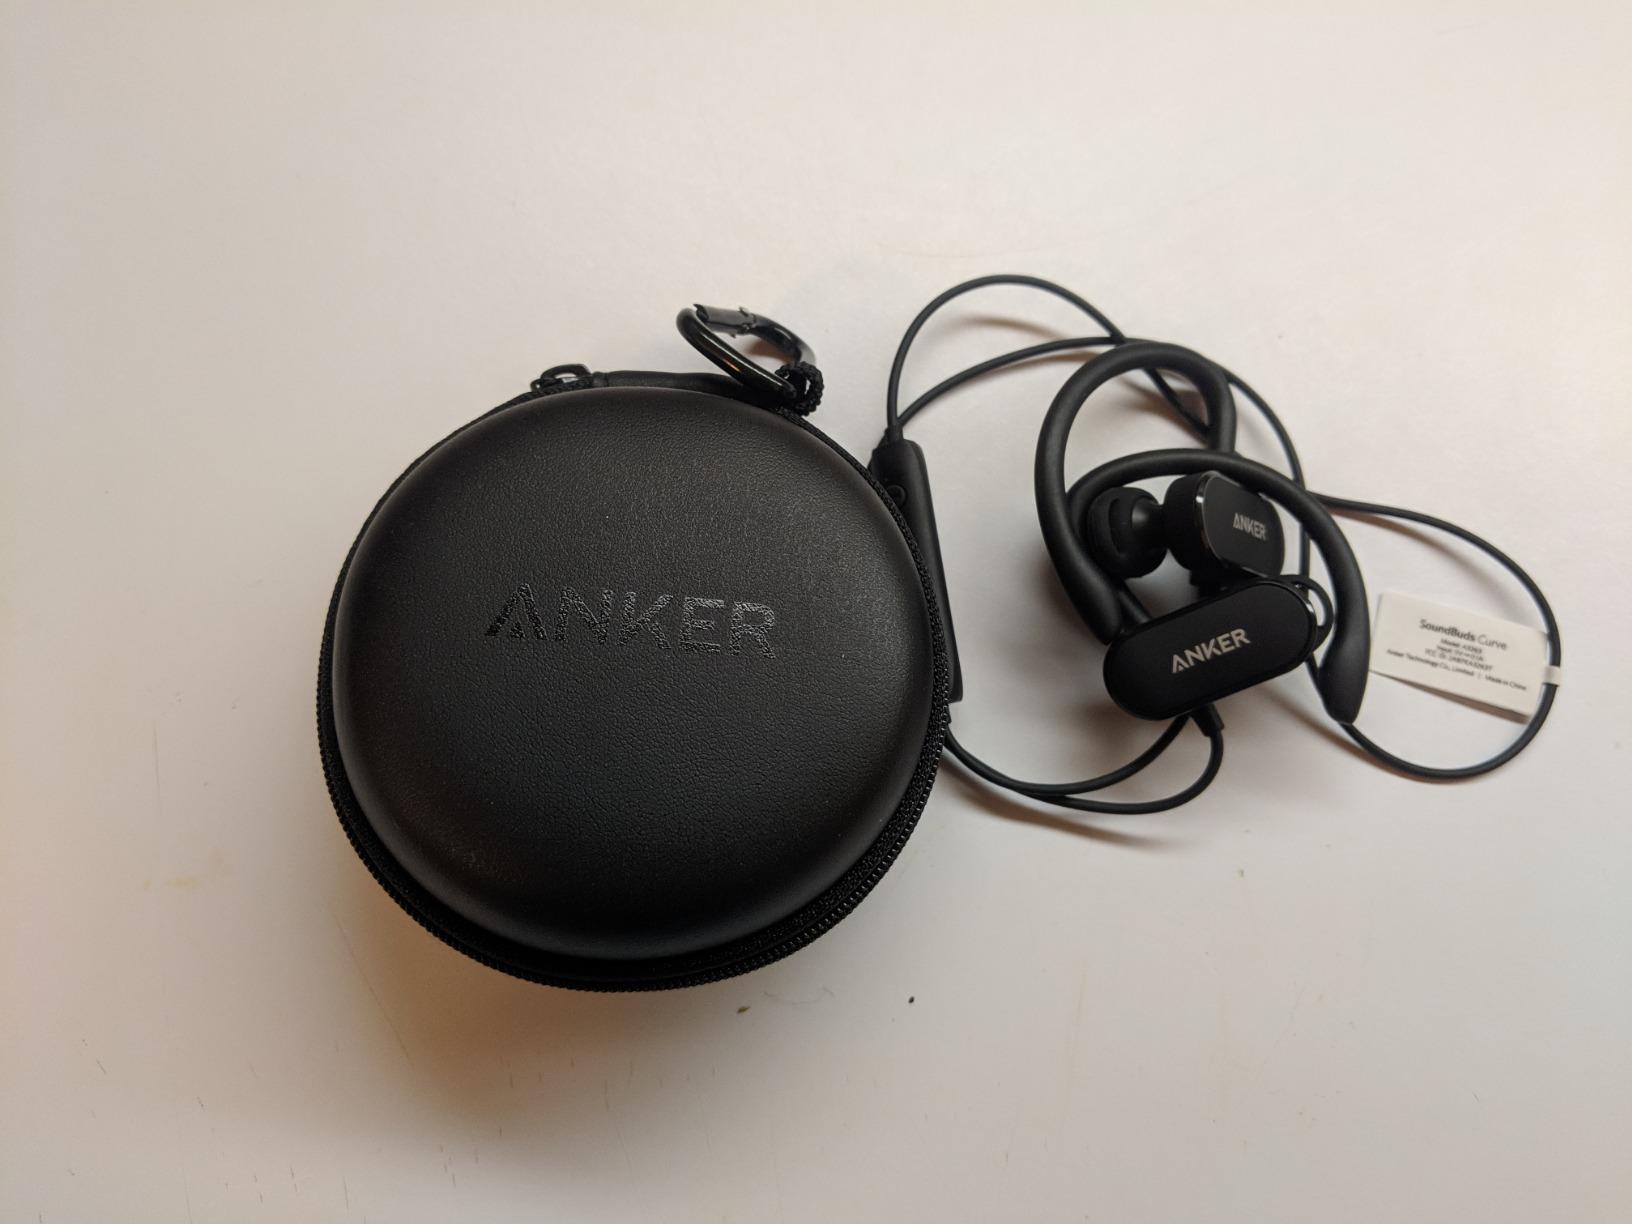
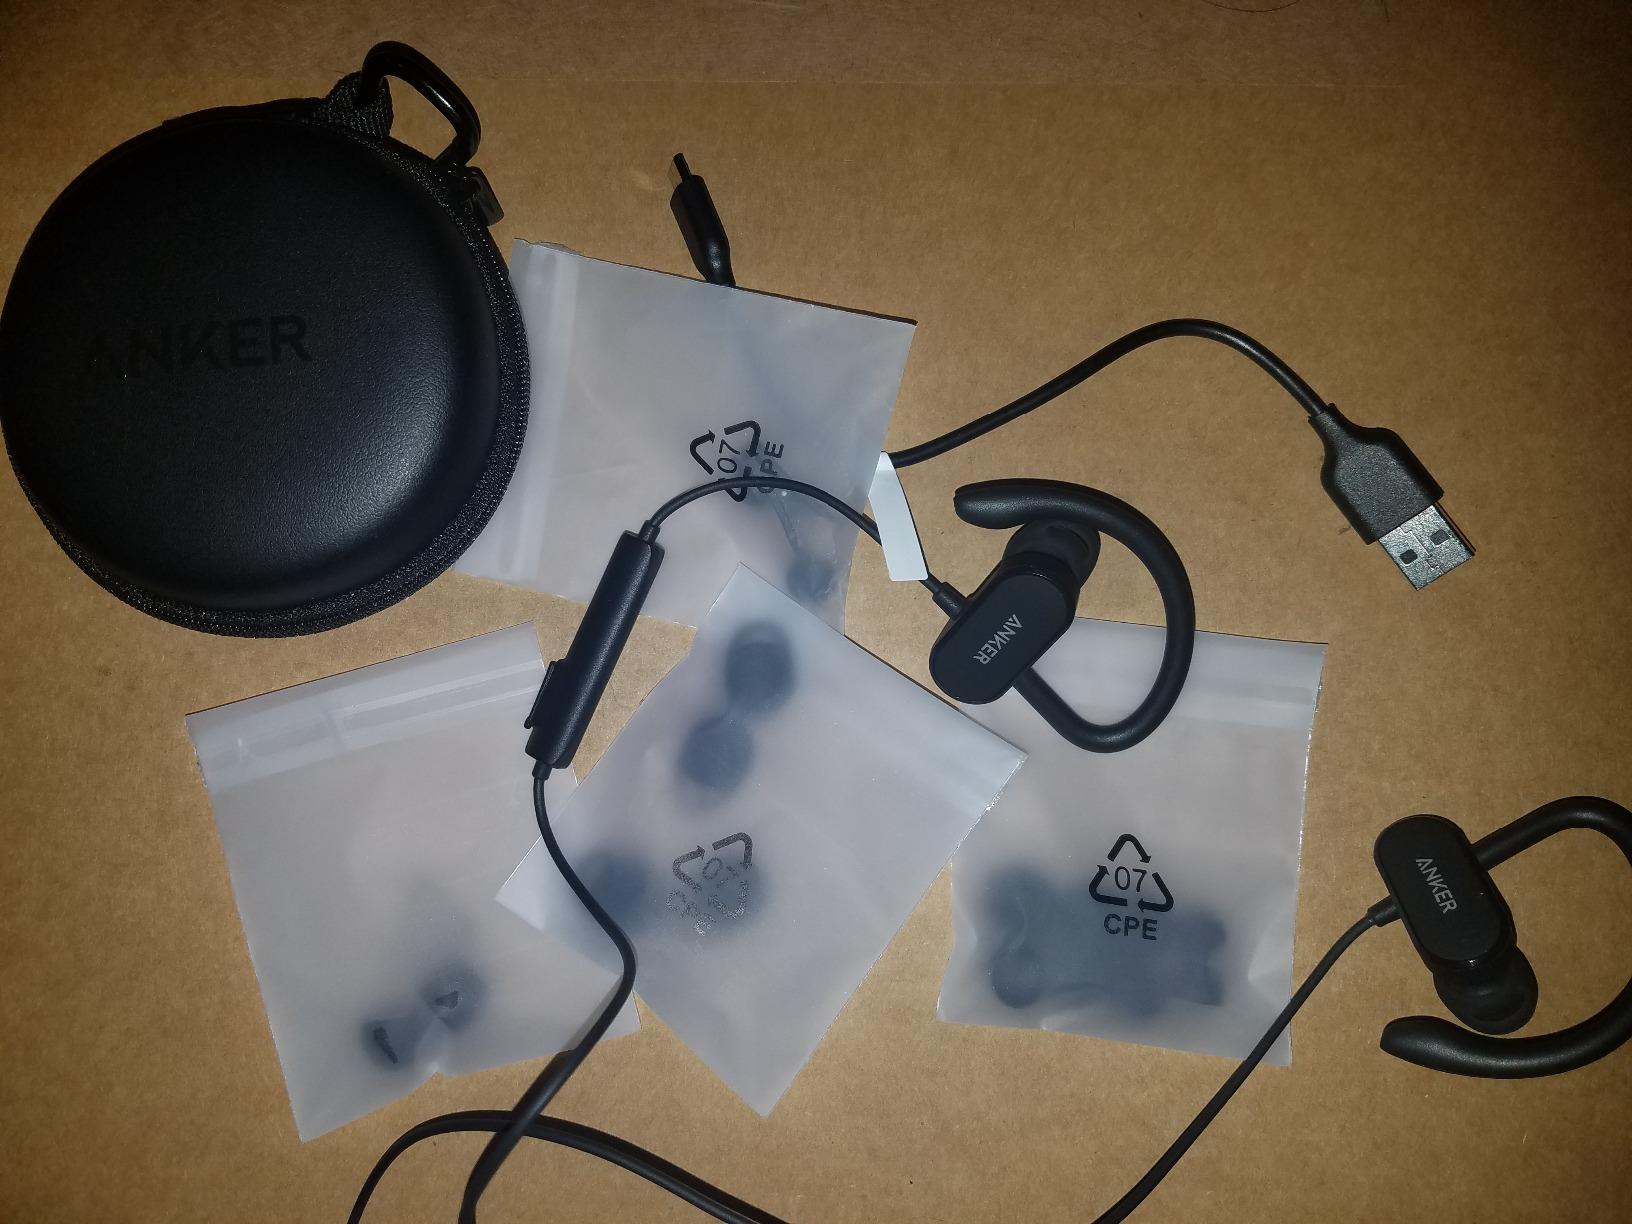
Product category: headphones
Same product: yes